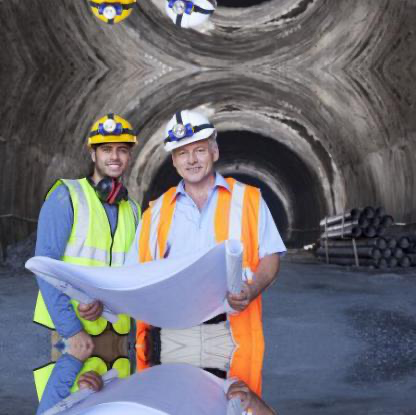
Objects in the image:
label: helmet
label: helmet
label: helmet
label: helmet